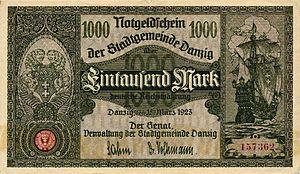
La ville libre de Dantzig est une cité-État sous la protection de la Société des Nations de 1919 à 1939, devenue depuis l'actuelle ville polonaise de Gdańsk.